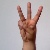
The image shows a hand gesture representing the letter 'W' in Indian Sign Language.